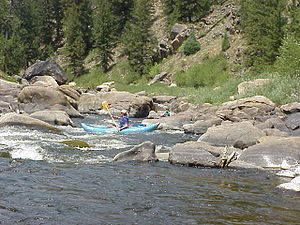
North Platte River
Rafting North Platte River i nærheden af grænsen mellem Colorado og Wyoming i Northgate Canyon
North Platte River er den største tilløbsflod til Platte. Den er 1.094 km lang og starter i Colorado, løber nordover via Wyoming og løber sammen med South Platte og danner floden Platte i Nebraska. Afvandingsområdet er på 80.031 km². Udspringet er helt mod nord i Colorado, i Jackson County. Floden løber ud på prærien ved byen Casper i Natrona County, Wyoming og løber derefter mod sydøst og får følge af floden Laramie før den løber ind i Nebraska. Inde i denne delstat møder den South Platte River ved byen North Platte i Lincoln County.